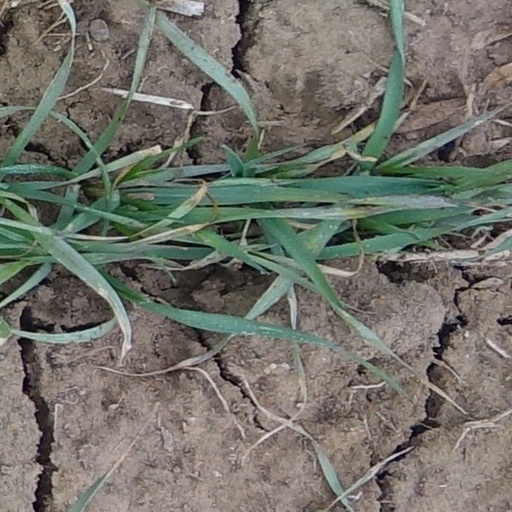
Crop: wheat